Sky position (RA, Dec in degrees): 235.683, 7.816
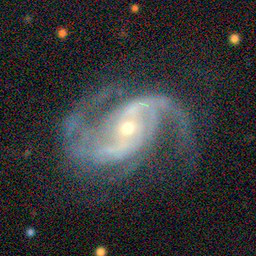
Galaxy morphology: Unbarred Loose Spiral Galaxies